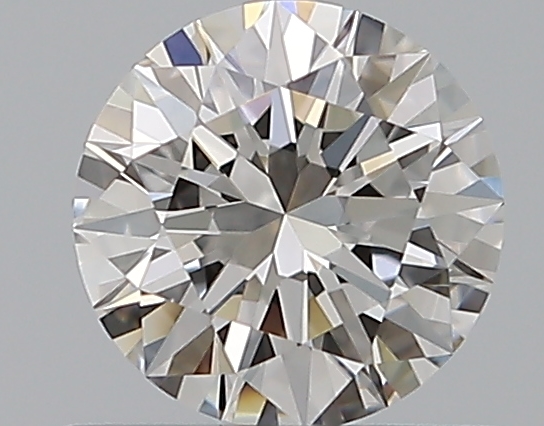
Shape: round
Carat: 0.5
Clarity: VS1
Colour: G
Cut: EX
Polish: EX
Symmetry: EX
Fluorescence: N
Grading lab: GIA
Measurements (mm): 5.13 x 5.16 x 3.13